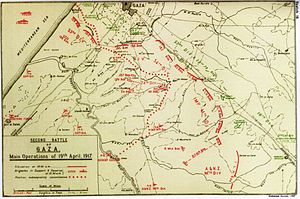
Andet slag om Gaza / Slaget / 19 April
Positioner opnået til kl. 10.30 den 19. april og stillinger efterfølgende konsolideret
Det Andet slag om Gaza blev udkæmpet mellem 17. og 19. april 1917 efter den egyptiske ekspeditionsstyrkes nederlag i det Første slag om Gaza i marts under felttoget i Sinai og Palæstina i 1. verdenskrig. Gaza blev forsvaret af den stærkt forskansede osmanniske garnison, som var blevet væsentligt forstærket efter det første slag. Den bemandede byens forsvar og en linje af stærke skanser, som strakte sig østpå langs vejen fra Gaza til Beersheba. Forsvarerne blev angrebet af den Østlige styrkes tre infanteridivisioner med støtte fra to beredne divisioner, men forsvarernes styrke, deres forskansninger og artilleristøtten decimerede angriberne.